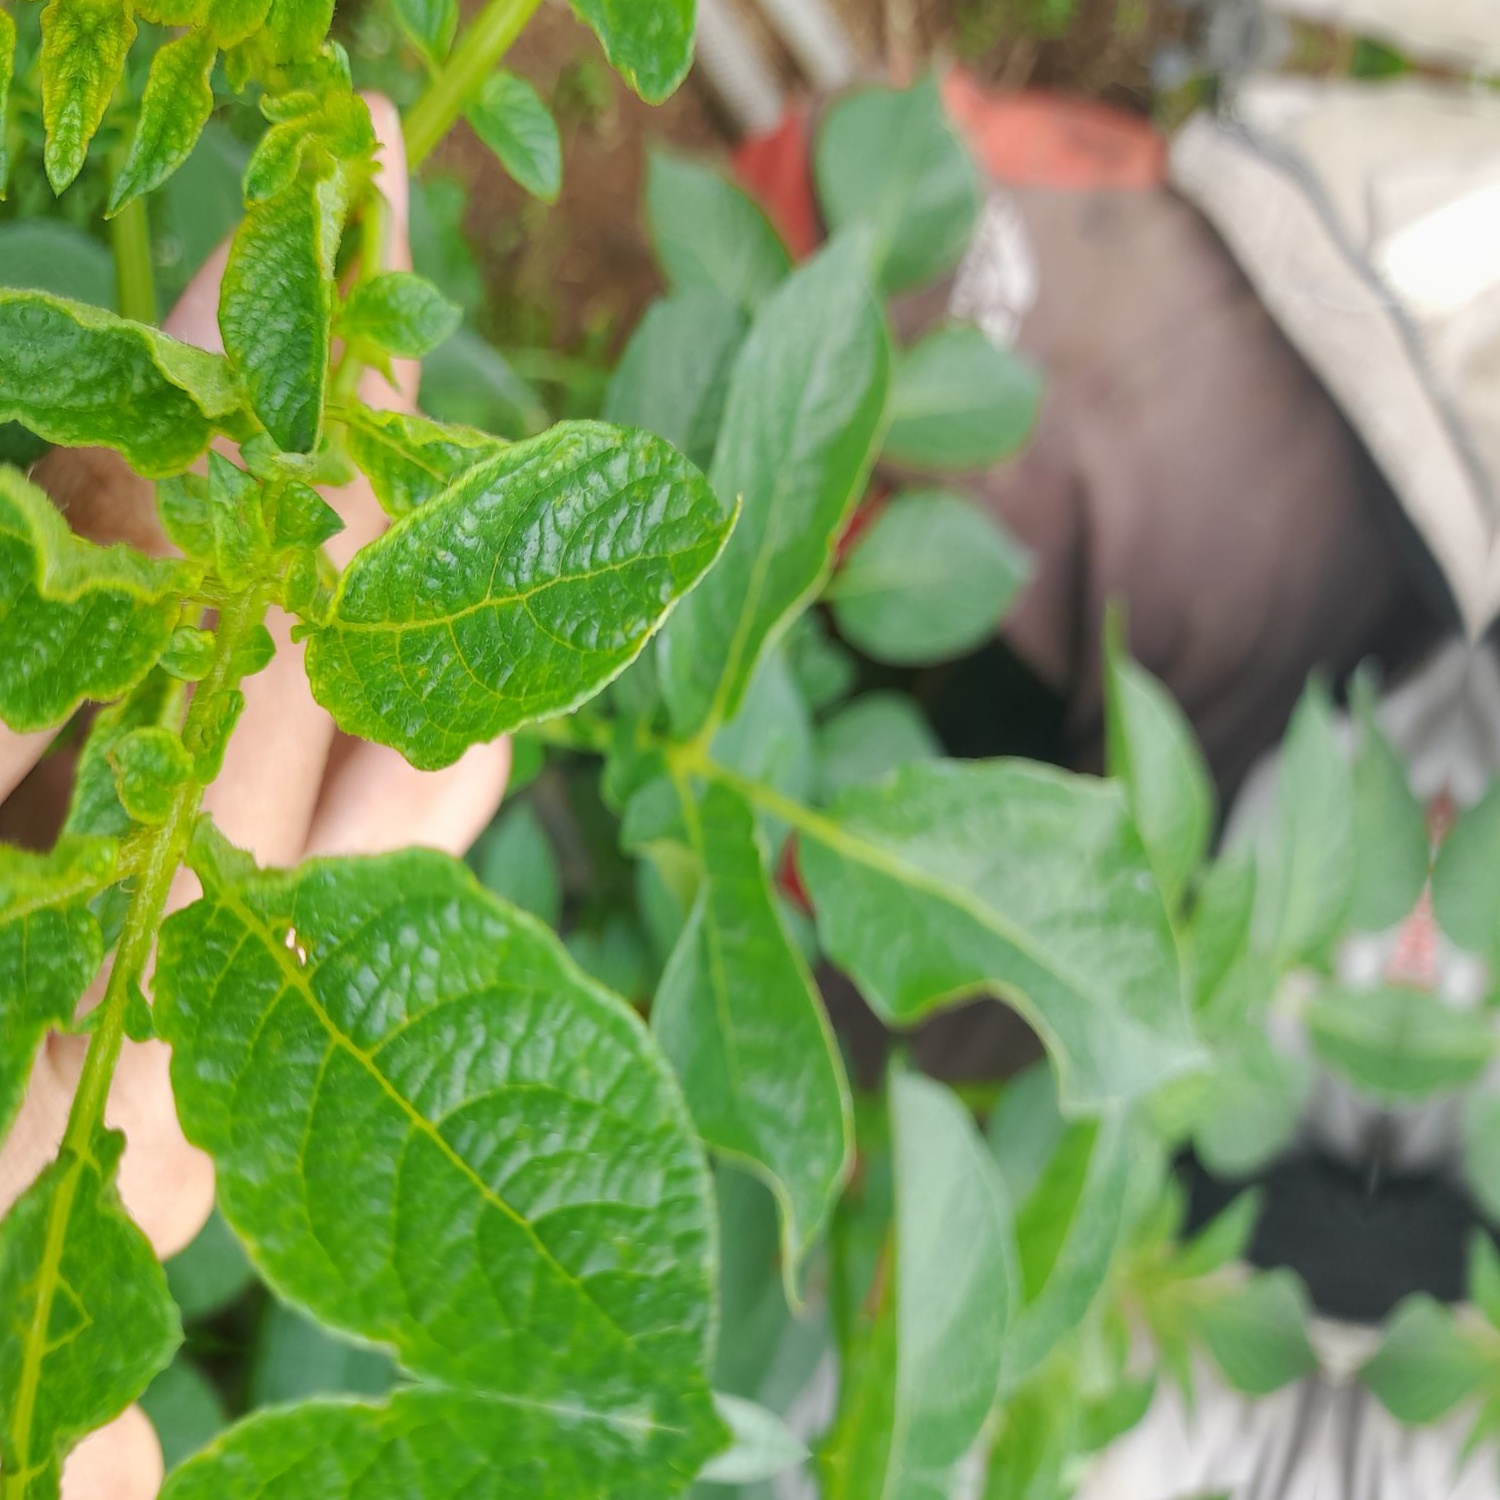
Etiqueta: Virus